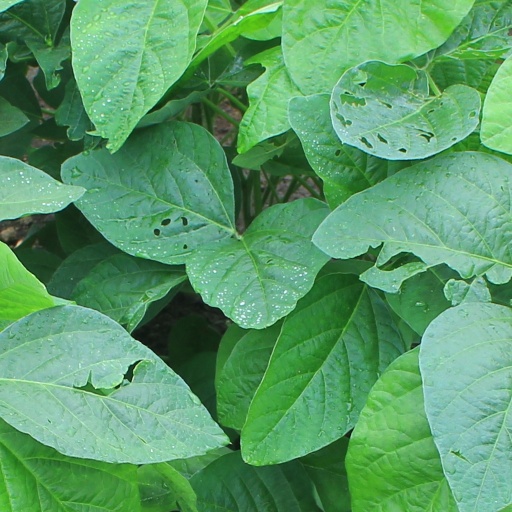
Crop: soybean